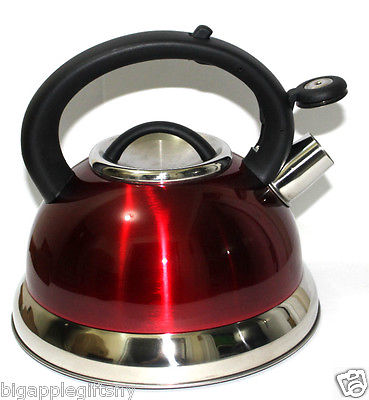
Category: kettle